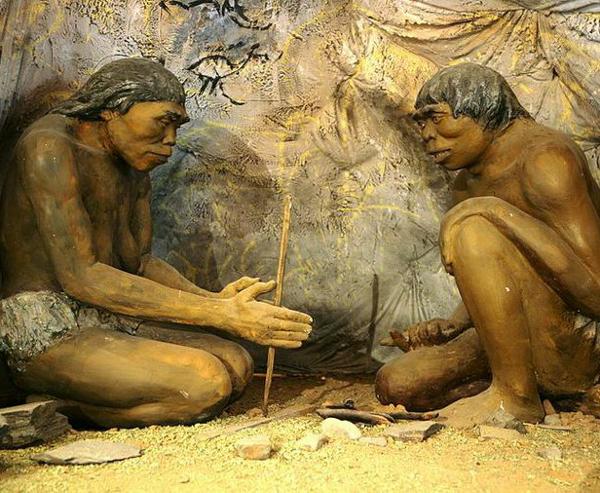
回答: そんなにこだわるのか?